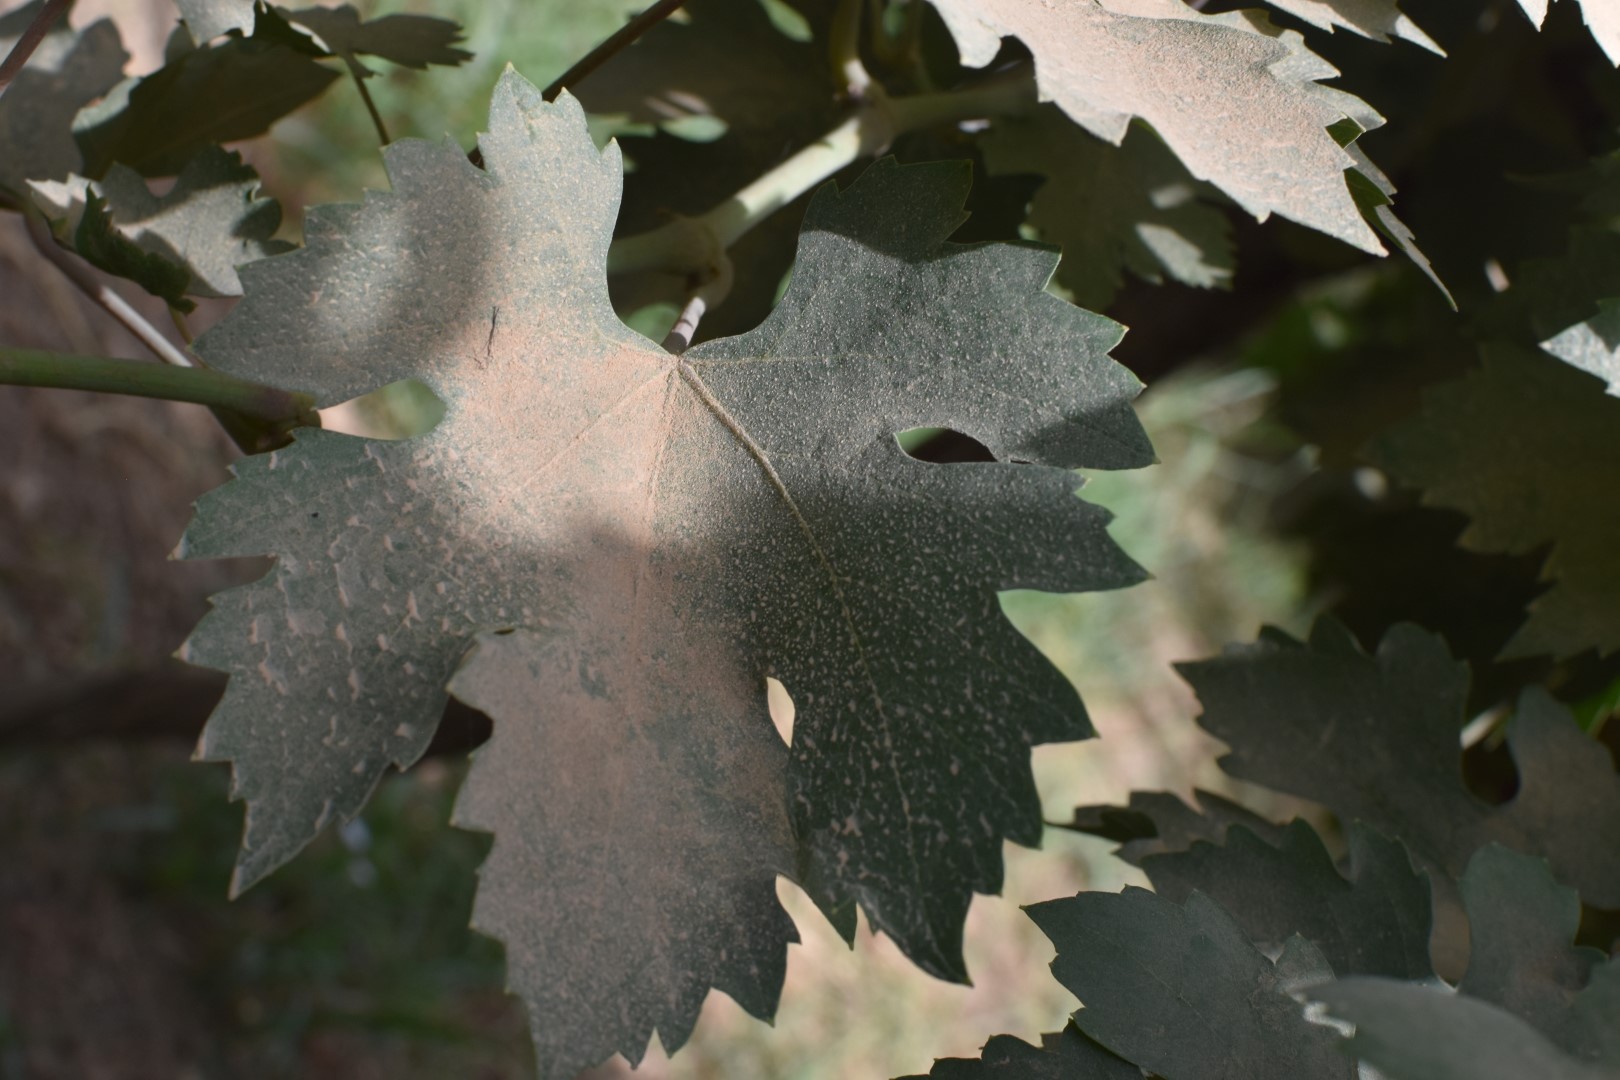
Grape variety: Riasi